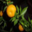
Label: orange